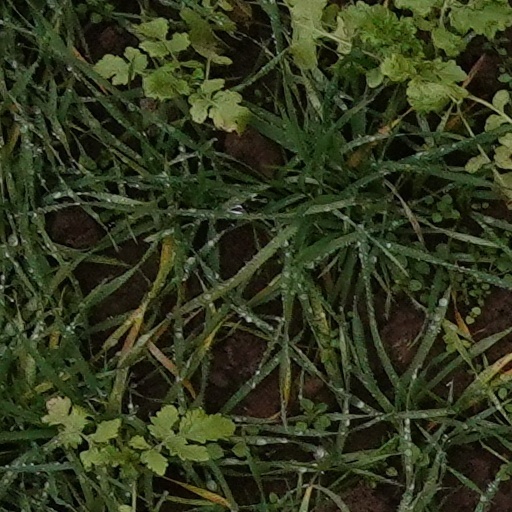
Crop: wheat